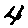
Label: 4